2014 World Masters Athletics Indoor Championships

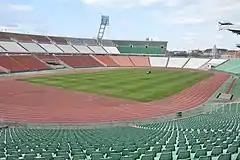
Ferenc Puskás Stadium in 2014

2014 World Masters Athletics Indoor Championships is the sixth in a series of World Masters Athletics Indoor Championships (also called World Masters Athletics Championships Indoor, or WMACi). This sixth edition took place in Budapest, Hungary, from 25 to 30 March 2014.